Dog days

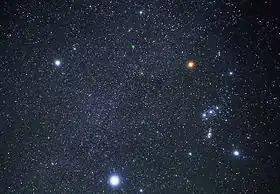
Orion ("right") and Sirius ("bottom"), as seen from the Hubble Space Telescope

The Romans continued to blame Sirius for the heat of the season and attendant lethargy and diseases. In his "Georgics", Vergil notes vintners' efforts to protect their work during the time "when the Dog-star cleaves the thirsty Ground". Seneca's Oedipus complains of "the scorching dog-star's fires". Pliny's "Natural History" notes an increase in attacks by dogs during July and August, and advises feeding them chicken manure to curb the tendency. In the early 20th century, historians still noted the "discouraging heat" and "oppression" of the dog days of the Roman summer.